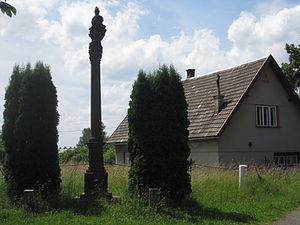
Roztoky u Semil est une commune du district de Semily, dans la région de Liberec, en République tchèque. Sa population s'élevait à 118 habitants en 2019.